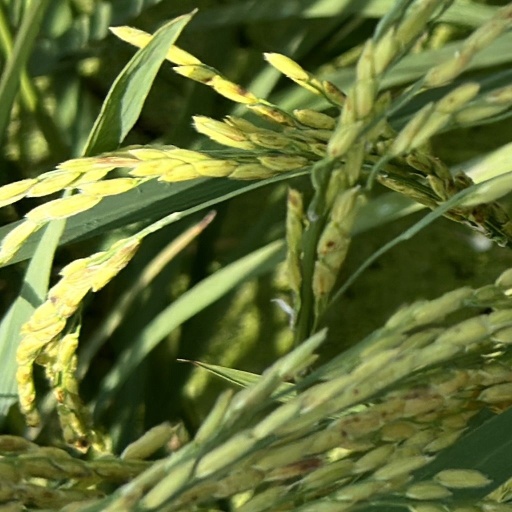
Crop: rice